Space settlement

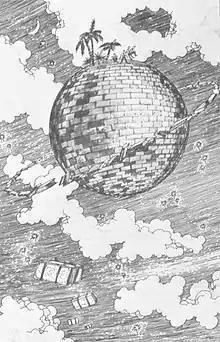
"The Brick Moon" – an 1869 serial by Edward Everett Hale – was the first fictional space station or habitat. (Described by other sources as a station or habitat.)

The idea of space settlements either in fact or fiction goes back to the second half of the 19th century. "The Brick Moon", a fictional story written in 1869 by Edward Everett Hale, is perhaps the first treatment of this idea in writing.